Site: brandenburg
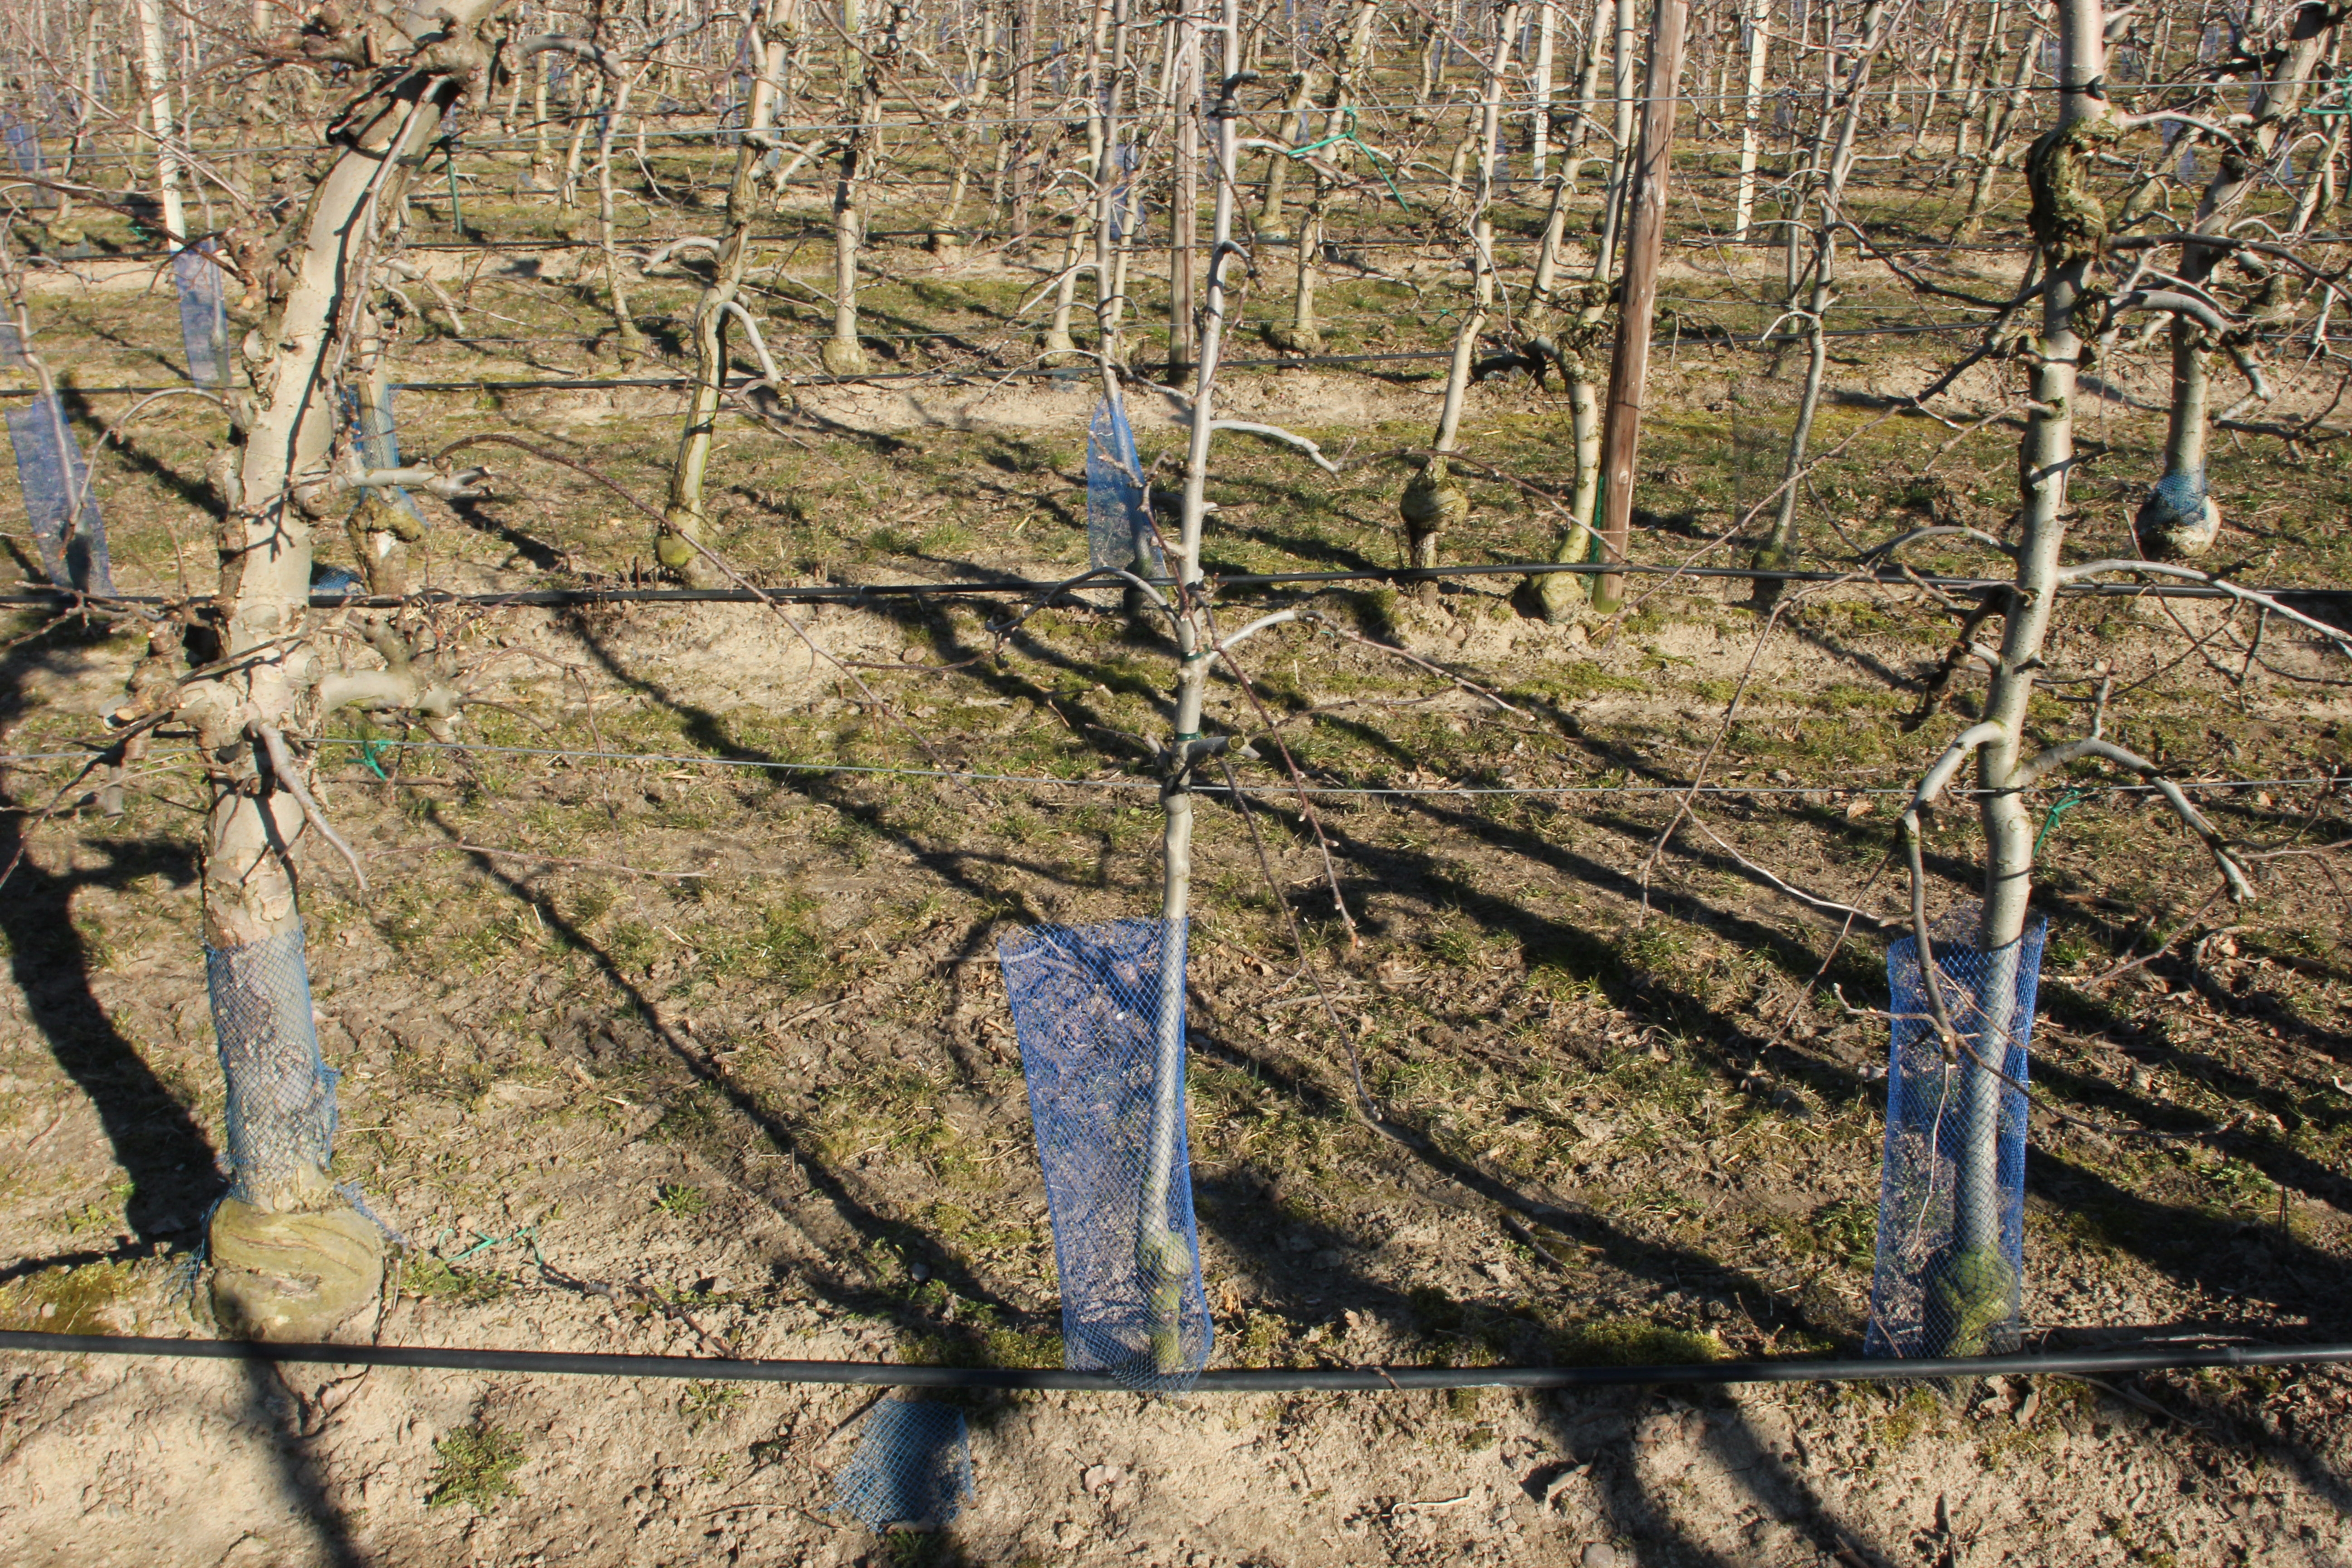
Growth stage (BBCH 03): Bud development